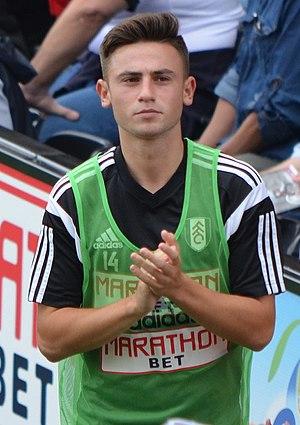
Patrick John Joseph Roberts, né le 5 février 1997 à Kingston upon Thames, est un footballeur anglais qui évolue au poste de milieu de terrain à Manchester City.